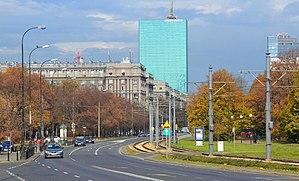
Ulica Władysława Andersa est une voie de l'arrondissement de Śródmieście à Varsovie.